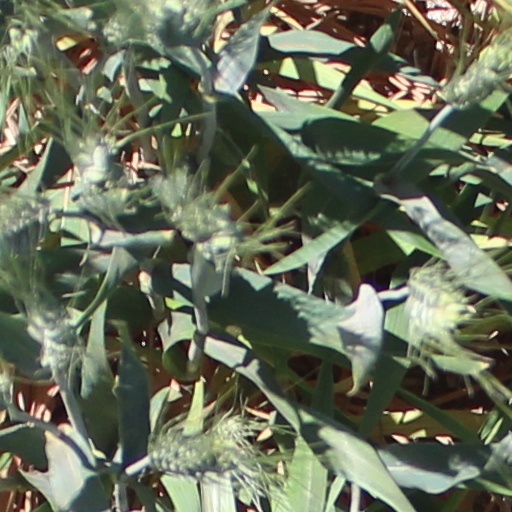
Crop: wheat